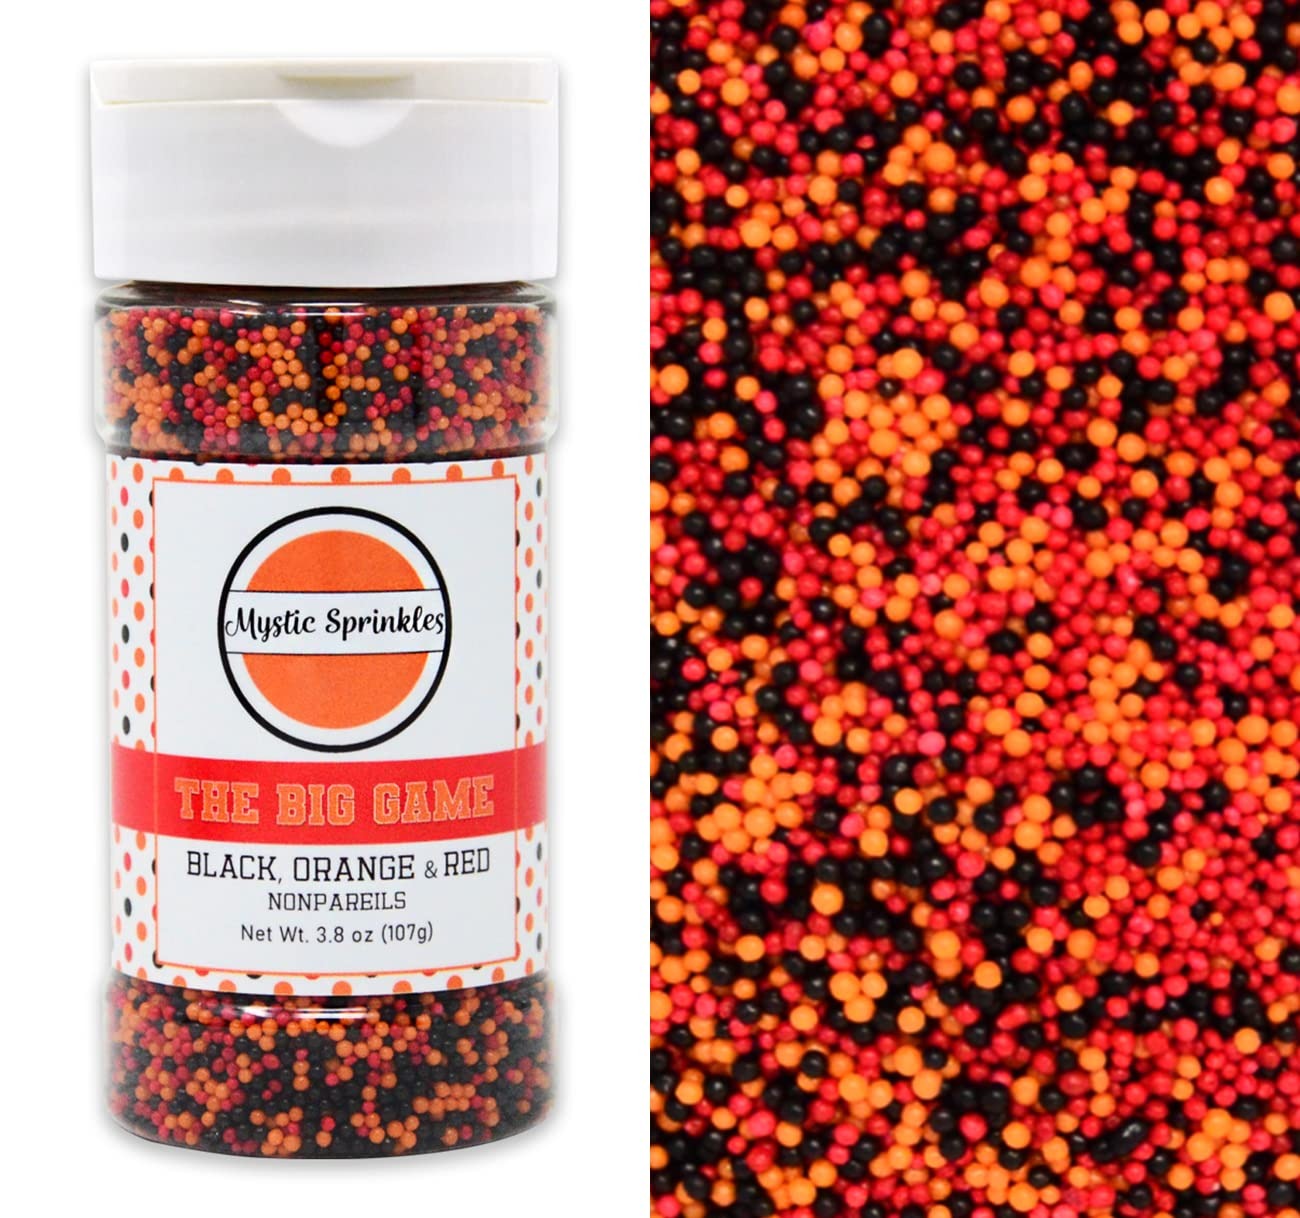
Item Name: Mystic Sprinkles The Big Game Nonpareil Mix 3.8oz Bottles (Black, Orange & Red)
Bullet Point 1: School/Team Colors
Bullet Point 2: 3.8oz Bottle
Bullet Point 3: Made in the USA
Bullet Point 4: Makes a GREAT gift!
Product Description: Support your favorite team with The Big Game Nonpareil Mixes from Mystic Sprinkles. These school color inspired nonpareils are just what you need to take all of your treats to the next level! Whether you're courtside, poolside, or on the field, these adorable jimmies are ready to top cookies, cupcakes, brownies, ice cream and more!
Value: 3.8
Unit: Ounce

Price: 9.99